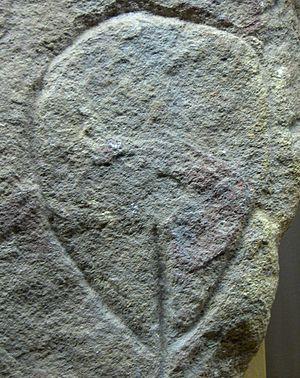
Vulve stylisée, pierre, paléolithique, Musée des antiquités nationales, Saint-Germain-en-Laye
Le musée des antiquités nationales, créé en 1867 et devenu musée d'Archéologie nationale et domaine national de Saint-Germain-en-Laye en 2009, est un musée consacré à l'archéologie de la France. Il présente une riche collection d'archéologie comparée des cinq continents. Il est installé dans le château de Saint-Germain-en-Laye, restauré par Eugène Millet, élève d'Eugène Viollet-le-Duc, pour accueillir les salles d'exposition du musée.
La vulve est la partie externe du système reproducteur féminin. L'organe comprend entre autres le mont du pubis, les grandes lèvres, les petites lèvres, le clitoris, le bulbe du vestibule, le vestibule vulvaire, le méat urétral, l'ouverture vaginale, les glandes de Bartholin et les glandes de Skene. La vulve protège le vagin et indirectement l'utérus par ses lèvres vaginales internes et externes. Les muscles du plancher pelvien soutiennent les structures de la vulve ; d'autres muscles du triangle urogénital apportent également soutien.